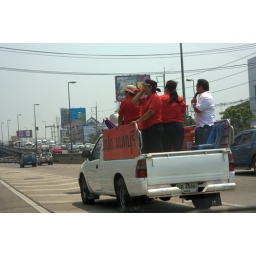
Red shirt protestors demonstrating from the back up a pick up truck in Nonthaburi